Chaocipher

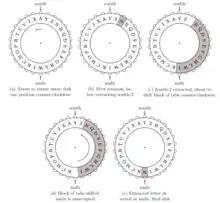
Figure 5. Step-by-step diagrams of Chaocipher right wheel permuting

Performing step (1), extract the letter at position zenith-1 (i.e., "P") leaving a momentary 'hole' at that position (Figure 4b).